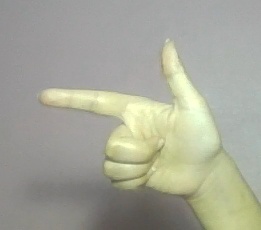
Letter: yaa